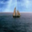
Label: ship